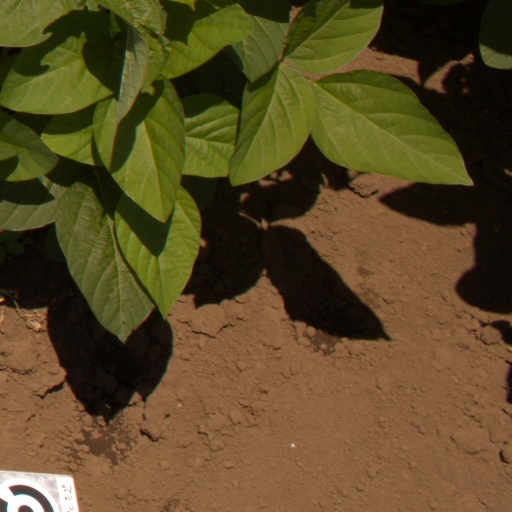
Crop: soybean